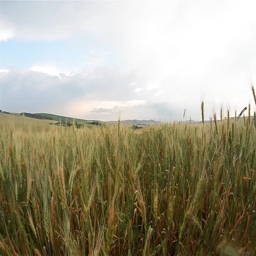
man goes through a wheat field and heads to a road traveled by cars